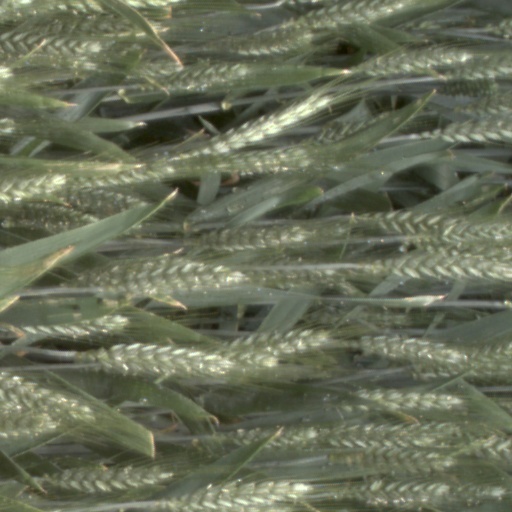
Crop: wheat